Soho Conspiracy

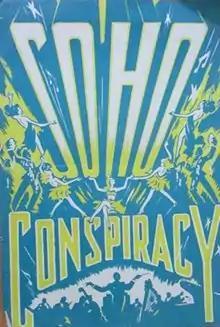

Soho Conspiracy is a 1950 British 'B' musical drama film directed by Cecil H. Williamson and starring Jacques Labrecque, Zena Marshall and Peter Gawthorne. It was written by Ralph Dawson, Williamson, Mario Monicelli and Stefano Vanzina.